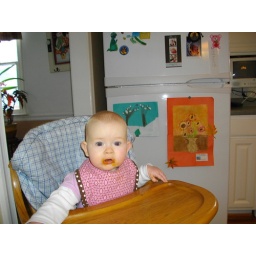
Big girl in the high chair